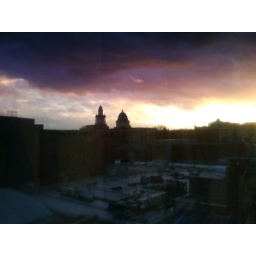
The silhouette of the old St Mary's hospital building against the colours of a sunset sky